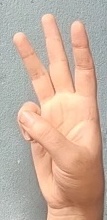
ASL sign: 6